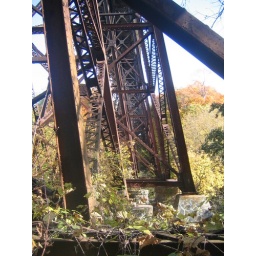
A massive railroad bridge over the Don River in Toronto